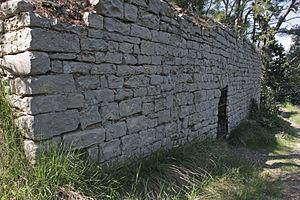
Calvisson est une commune française située en Vaunage, dans le département du Gard et la région Occitanie.